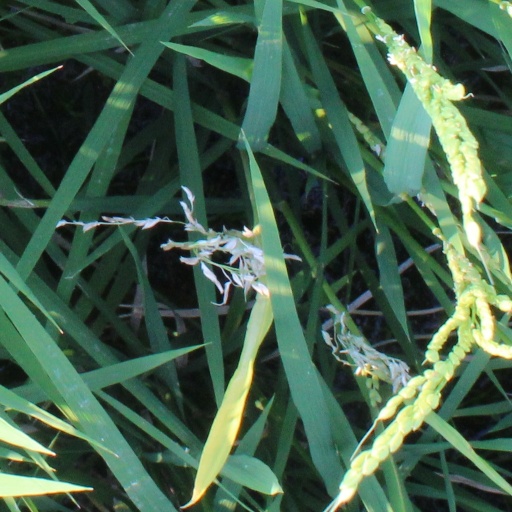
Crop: rice